WSNO (AM)

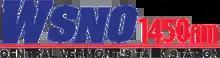
WSNO's logo as a talk station, used until August 29, 2016

WSNO signed on October 13, 1959. The original owners, JKL Broadcasting Company, sold the station to Robert Kimel and Bessie Grad, owners of WWSR in St. Albans, in 1960. By 1961, the station had affiliated with the CBS Radio Network. By 1970, WSNO had a middle of the road format, with twelve hours weekly of country music. In 1980, the station shifted to a full-time country music format. The station had added an affiliation with Mutual by 1993, while remaining a CBS affiliate. In 1996, the station switched to a news/talk format.